Sabrina Carpenter

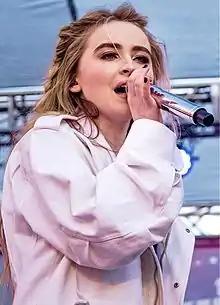
Carpenter performing live at the Jingle Ball at the Staples Center in Los Angeles in 2016

In February 2016, Carpenter released the standalone single titled "Smoke and Fire". She performed the song at the 2016 Radio Disney Music Awards. In June 2016, Carpenter starred in the Disney Channel Original Movie "Adventures in Babysitting" (2016) alongside Sofia Carson. For the film, the two performed the theme track, "Wildside", together. Later that year, she appeared in a Pasadena Playhouse production of "Peter Pan and Tinker Bell: A Pirate's Christmas". In August, Carpenter headlined the Bethlehem's Musikfest festival. She began voicing Melissa Chase on "Milo Murphy's Law".